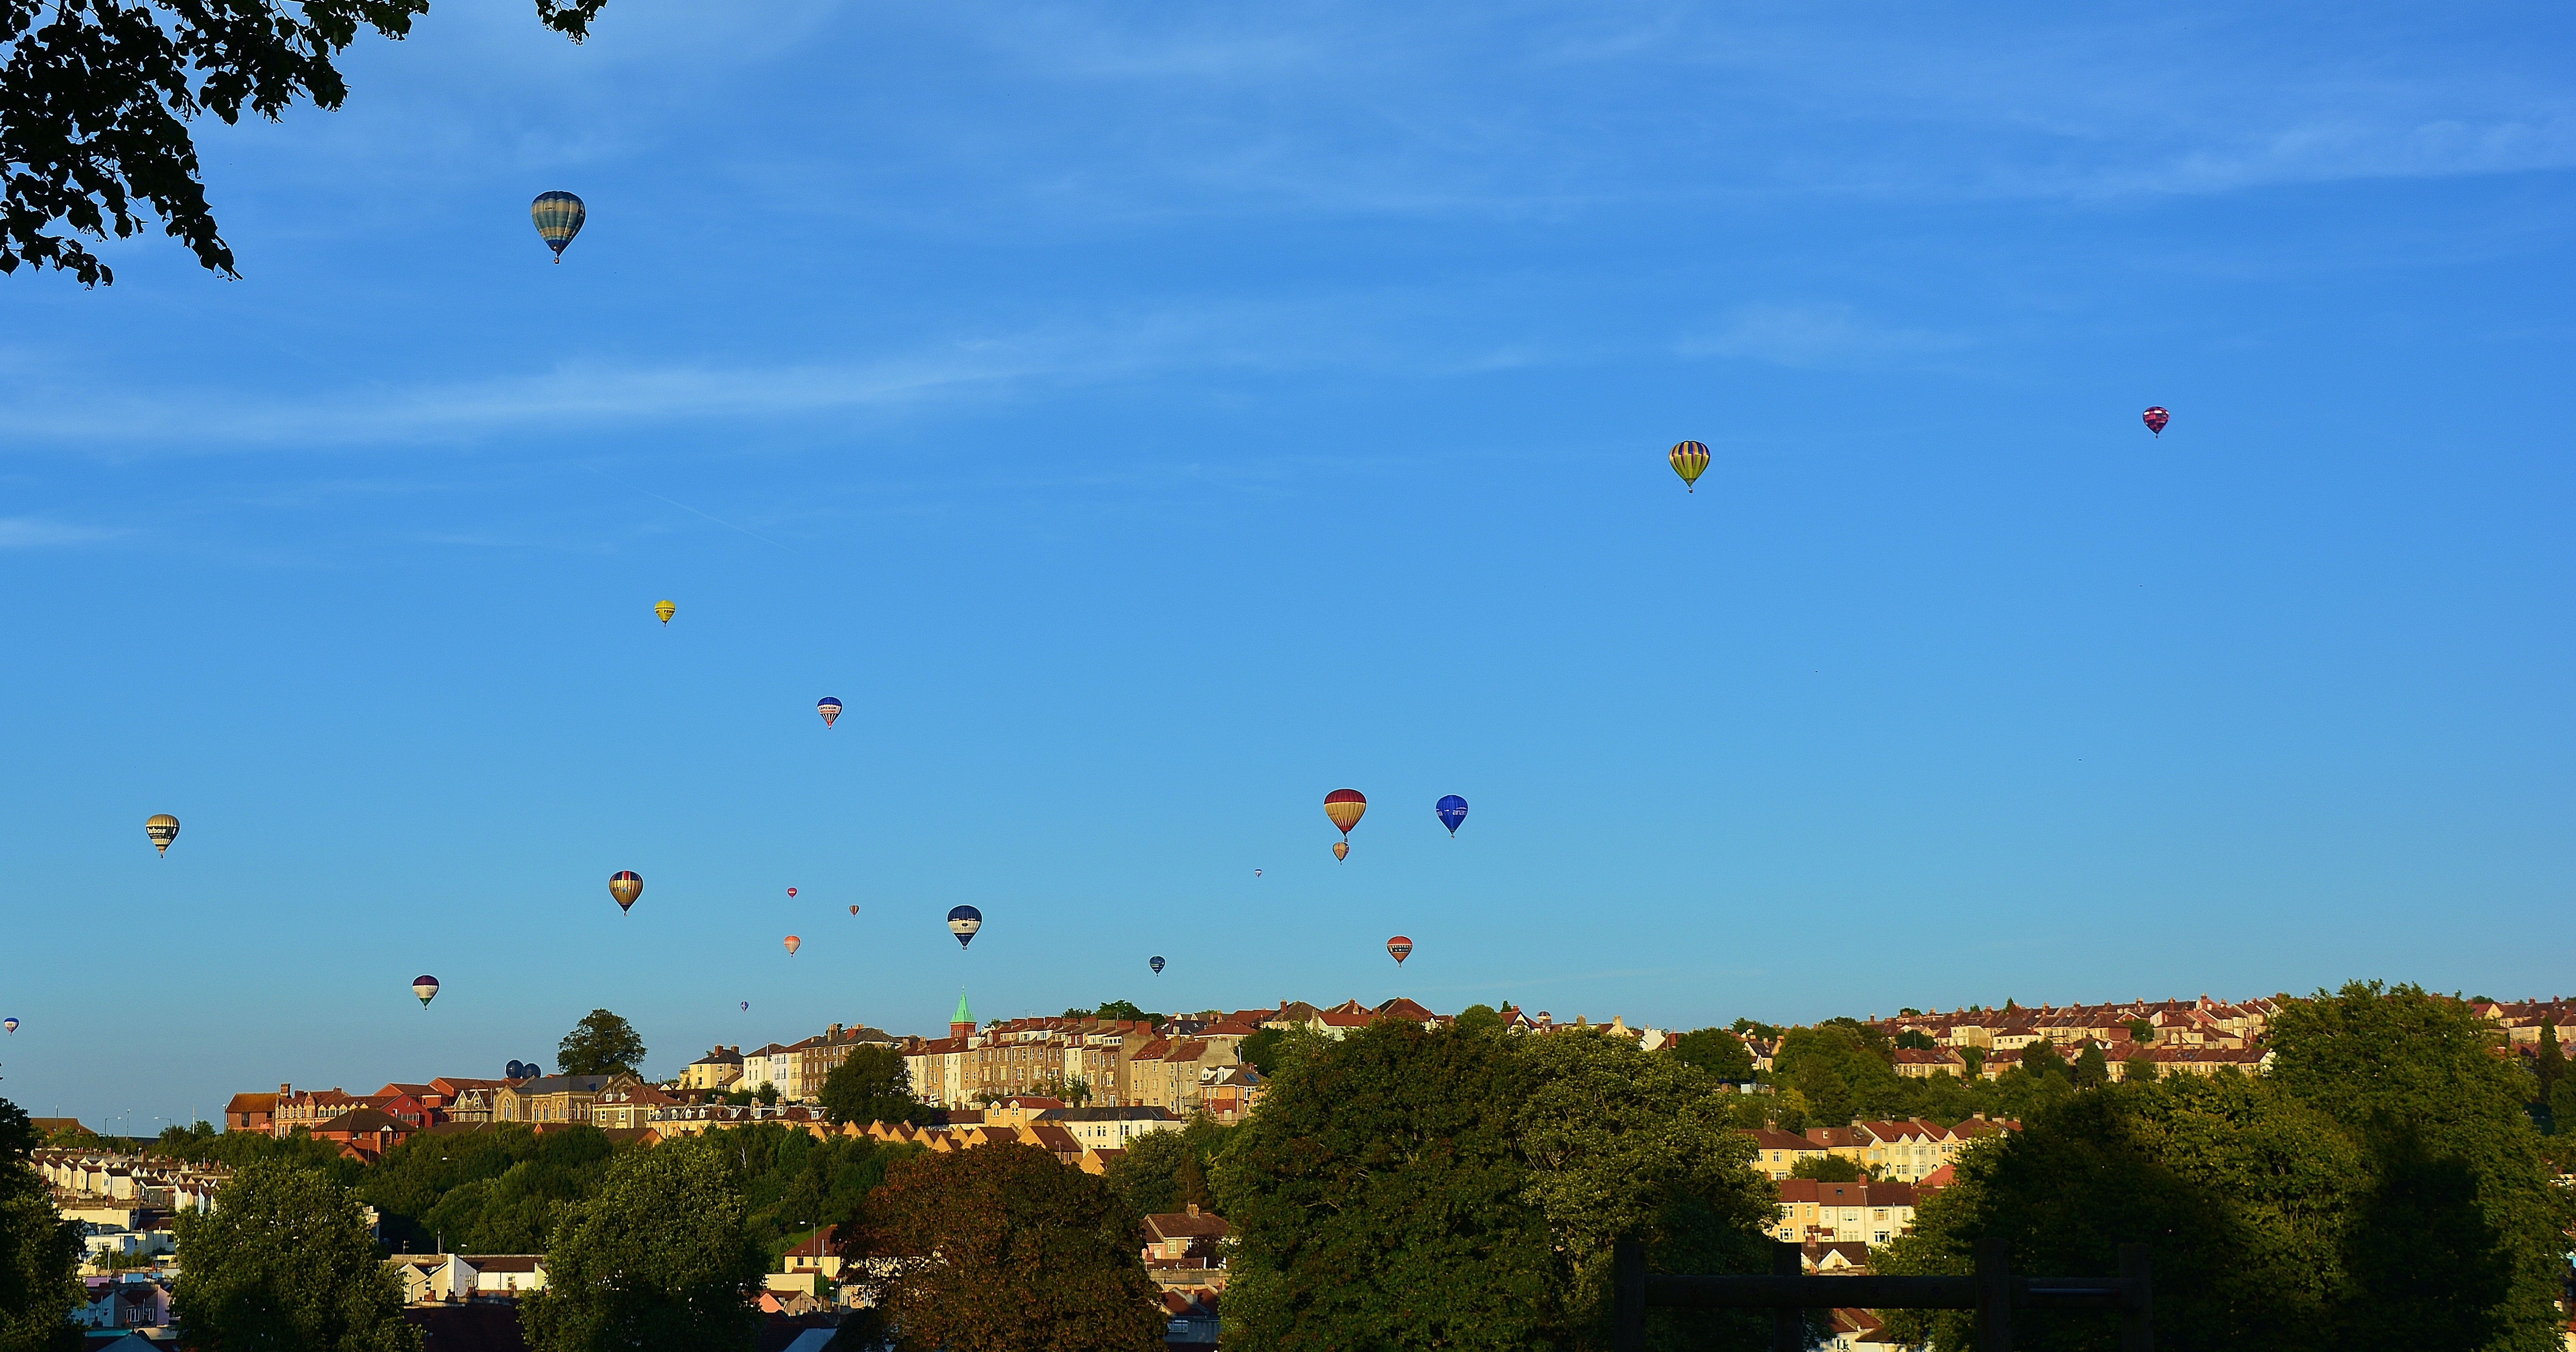
architecture, sky, hot air balloon, aircraft, vehicle, blue, toy, uk, england, balloons, britain, bristol, hot air ballooning, hot air balloons, atmosphere of earth